Alfonso de Portago

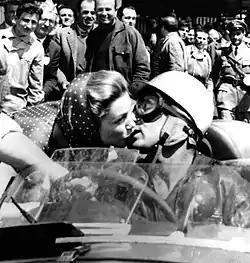
"The Kiss of Death", 1957

In 1949, when he was only twenty, Portago married American former model Carroll McDaniel (by whom he had two children). McDaniel was several years older than Portago and they barely knew each other. She subsequently married the philanthropist Milton Petrie. One of Portago's daughters is photographer Andrea Portago, who was on the June 1977 cover of Andy Warhol's "Interview" magazine. His son, Anthony (1954–1990), was a stockbroker who married in 1973 (and divorced in 1978) Sorbonne-educated society fundraiser and costume and set designer Barbara, daughter of German nobleman Henrik von Schlubach, partner in Schlubach Exporting and Importing Company in Hamburg. His ex-wife Florence Van der Kemp ("née" Harris), was president of the Versailles-Claude Monet Foundation in New York and daughter of the late Rear Admiral Frederic R. Harris, of Washington and New York. Her stepfather, Gérald van der Kemp, was a curator who restored the Palace of Versailles. Barbara de Portago subsequently married, in 1984, actor and playwright Jason Harrison Grant; after their divorce she married in 1991 (divorced 1994) investment banker William James Tapert.